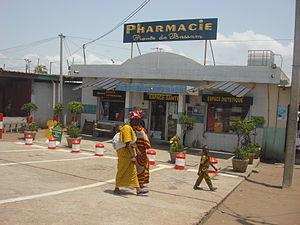
Officine de pharmacie privée à Abidjan, route de Bassam
L'Afrique francophone désigne tous les États d'Afrique ayant la langue française en partage. Le français d'Afrique est le nom générique des variétés de français parlées par environ 116 millions d'Africains dans 31 pays d'Afrique francophone en 2014. Cela comprend ceux qui parlent le français comme première ou deuxième langue dans ces 31 pays d'Afrique francophone, mais il ne comprend pas les francophones vivants hors d'Afrique francophone. L'Afrique est ainsi le continent avec le plus de locuteurs du français dans le monde. Le français est arrivé en Afrique avec la colonisation par la France et par la Belgique. Ces francophones d'Afrique forment maintenant la partie la plus importante de la Francophonie.
Le français est diffusé dans de nombreux pays de par le monde, avec des statuts différents.